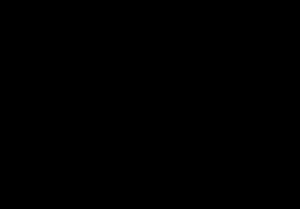
La VMG est une stratégie de navigation à voile, plus particulièrement de régate. Pour atteindre une route souhaitée, la VMG fait référence à l'optimisation entre la vitesse d'un voilier variable suivant la direction du vent et la distance à parcourir. En français on parle aussi de compromis cap/vitesse.